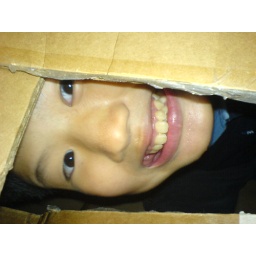
den this little boy go hide himself in the box again